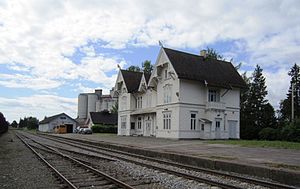
Flisa Station
Flisa Station er en tidligere jernbanestation på Solørbanen, der ligger i byområdet Flisa i Ånes kommune i Norge.